Gustave Rolin-Jaequemyns

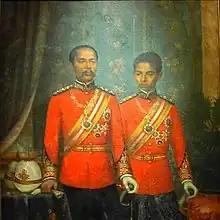
King Rama V and the Crown-prince Vajirunhis

After his brother lost the family fortune with rash investments, Gustave needed to earn a living. Rather than accept a position with the Belgian government to which he was opposed, he chose to travel to Egypt with the expectation of being appointed Attorney-General. However, before the appointment could be finalized, the Khedive died. Meanwhile, he became a member of the "high society" and proved, to the joy of his hosts, a gifted musician. During a lunch hosted by the British ambassador in December 1891, he met Prince Damrong of Siam, who had gone to Europe to search for a General Advisor for his half-brother King Chulalongkorn (Rama V). Following a hasty correspondence with Bangkok, the prince was able to offer Rolin-Jaequemyns an annual salary of £3000. Despite the opposition of his wife and his own poor health, he accepted. The Siam offer was his opportunity "to realize his dream to put into practice his principles of law and to ensure that respect for international law enabled a small, threatened country to resist the major powers."